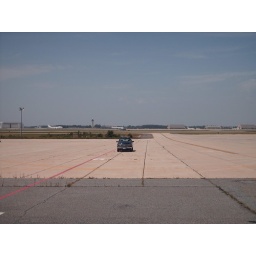
If you cross the red line, the guys in the truck will attack you!